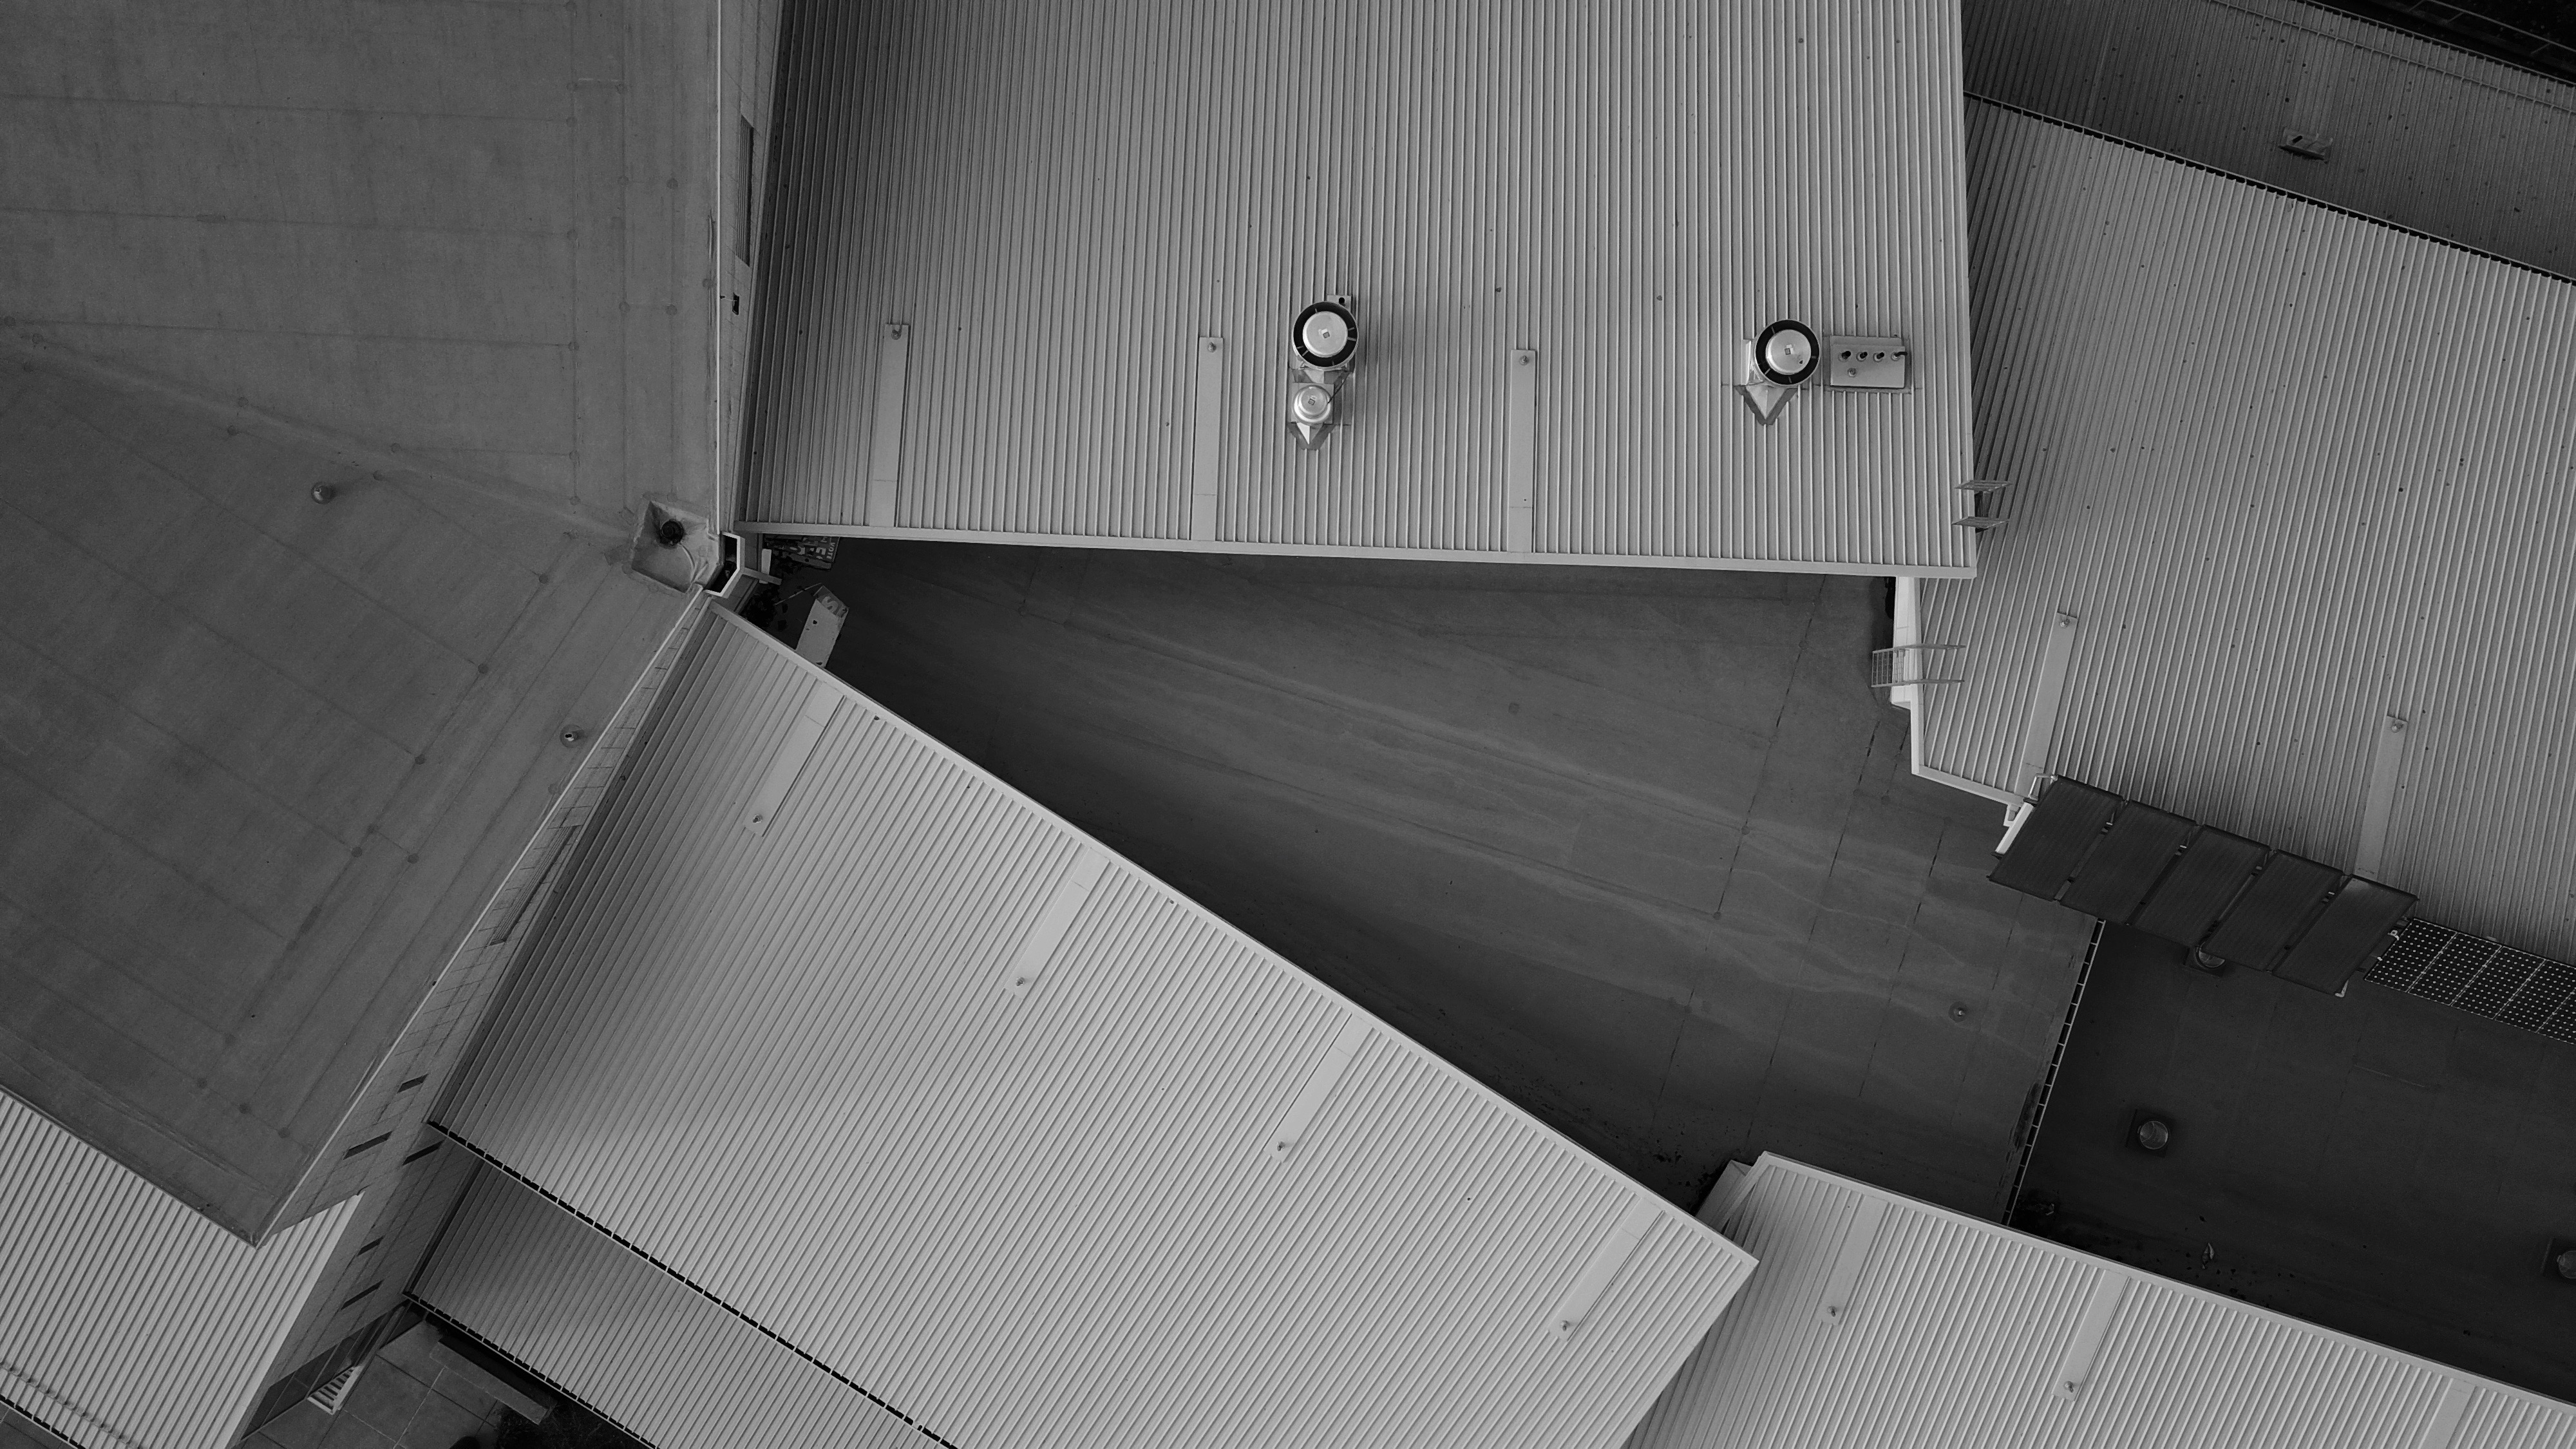
architecture, metal